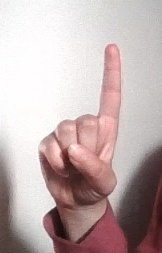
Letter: bb